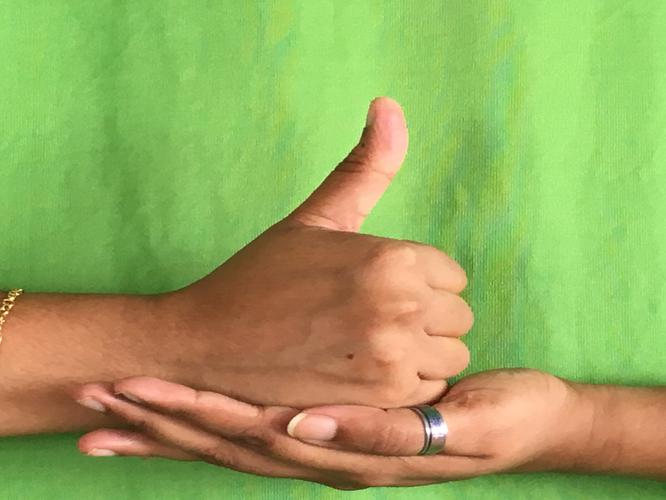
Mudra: Shivalinga
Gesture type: double_hand